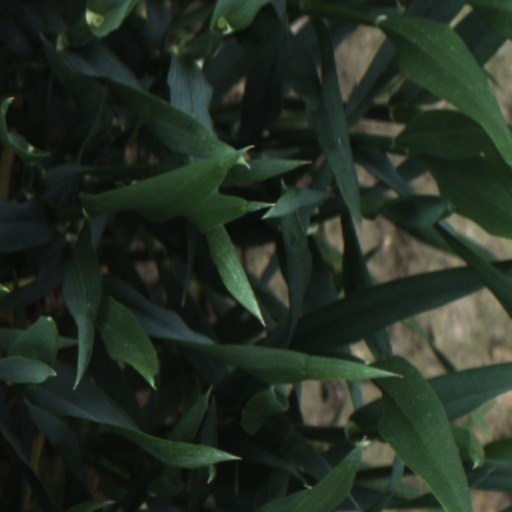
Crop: wheat